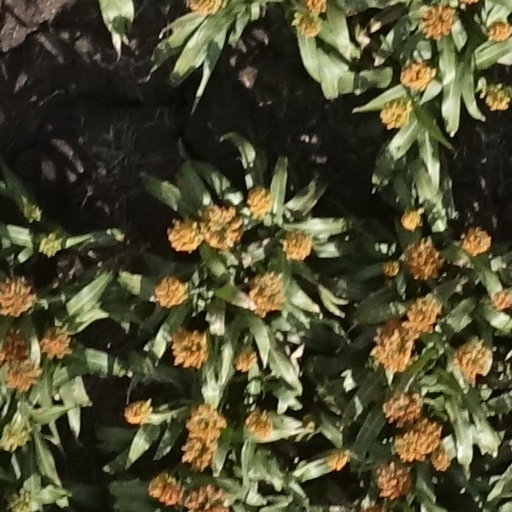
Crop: sorghum